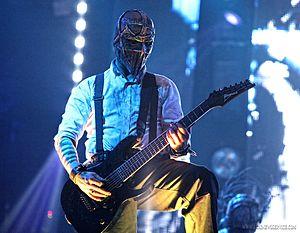
Mushroomhead est un groupe de metal industriel américain, originaire de Cleveland, dans l'Ohio. Leurs influences musicales sont extrêmement variées et leur genre évolue entre le metal alternatif, le metal industriel, le metal gothique et le nu metal. Durant l'existence du groupe, la formation évolue souvent, du fait même de la structure de Mushroomhead, pour aboutir à une formation comportant huit musiciens.